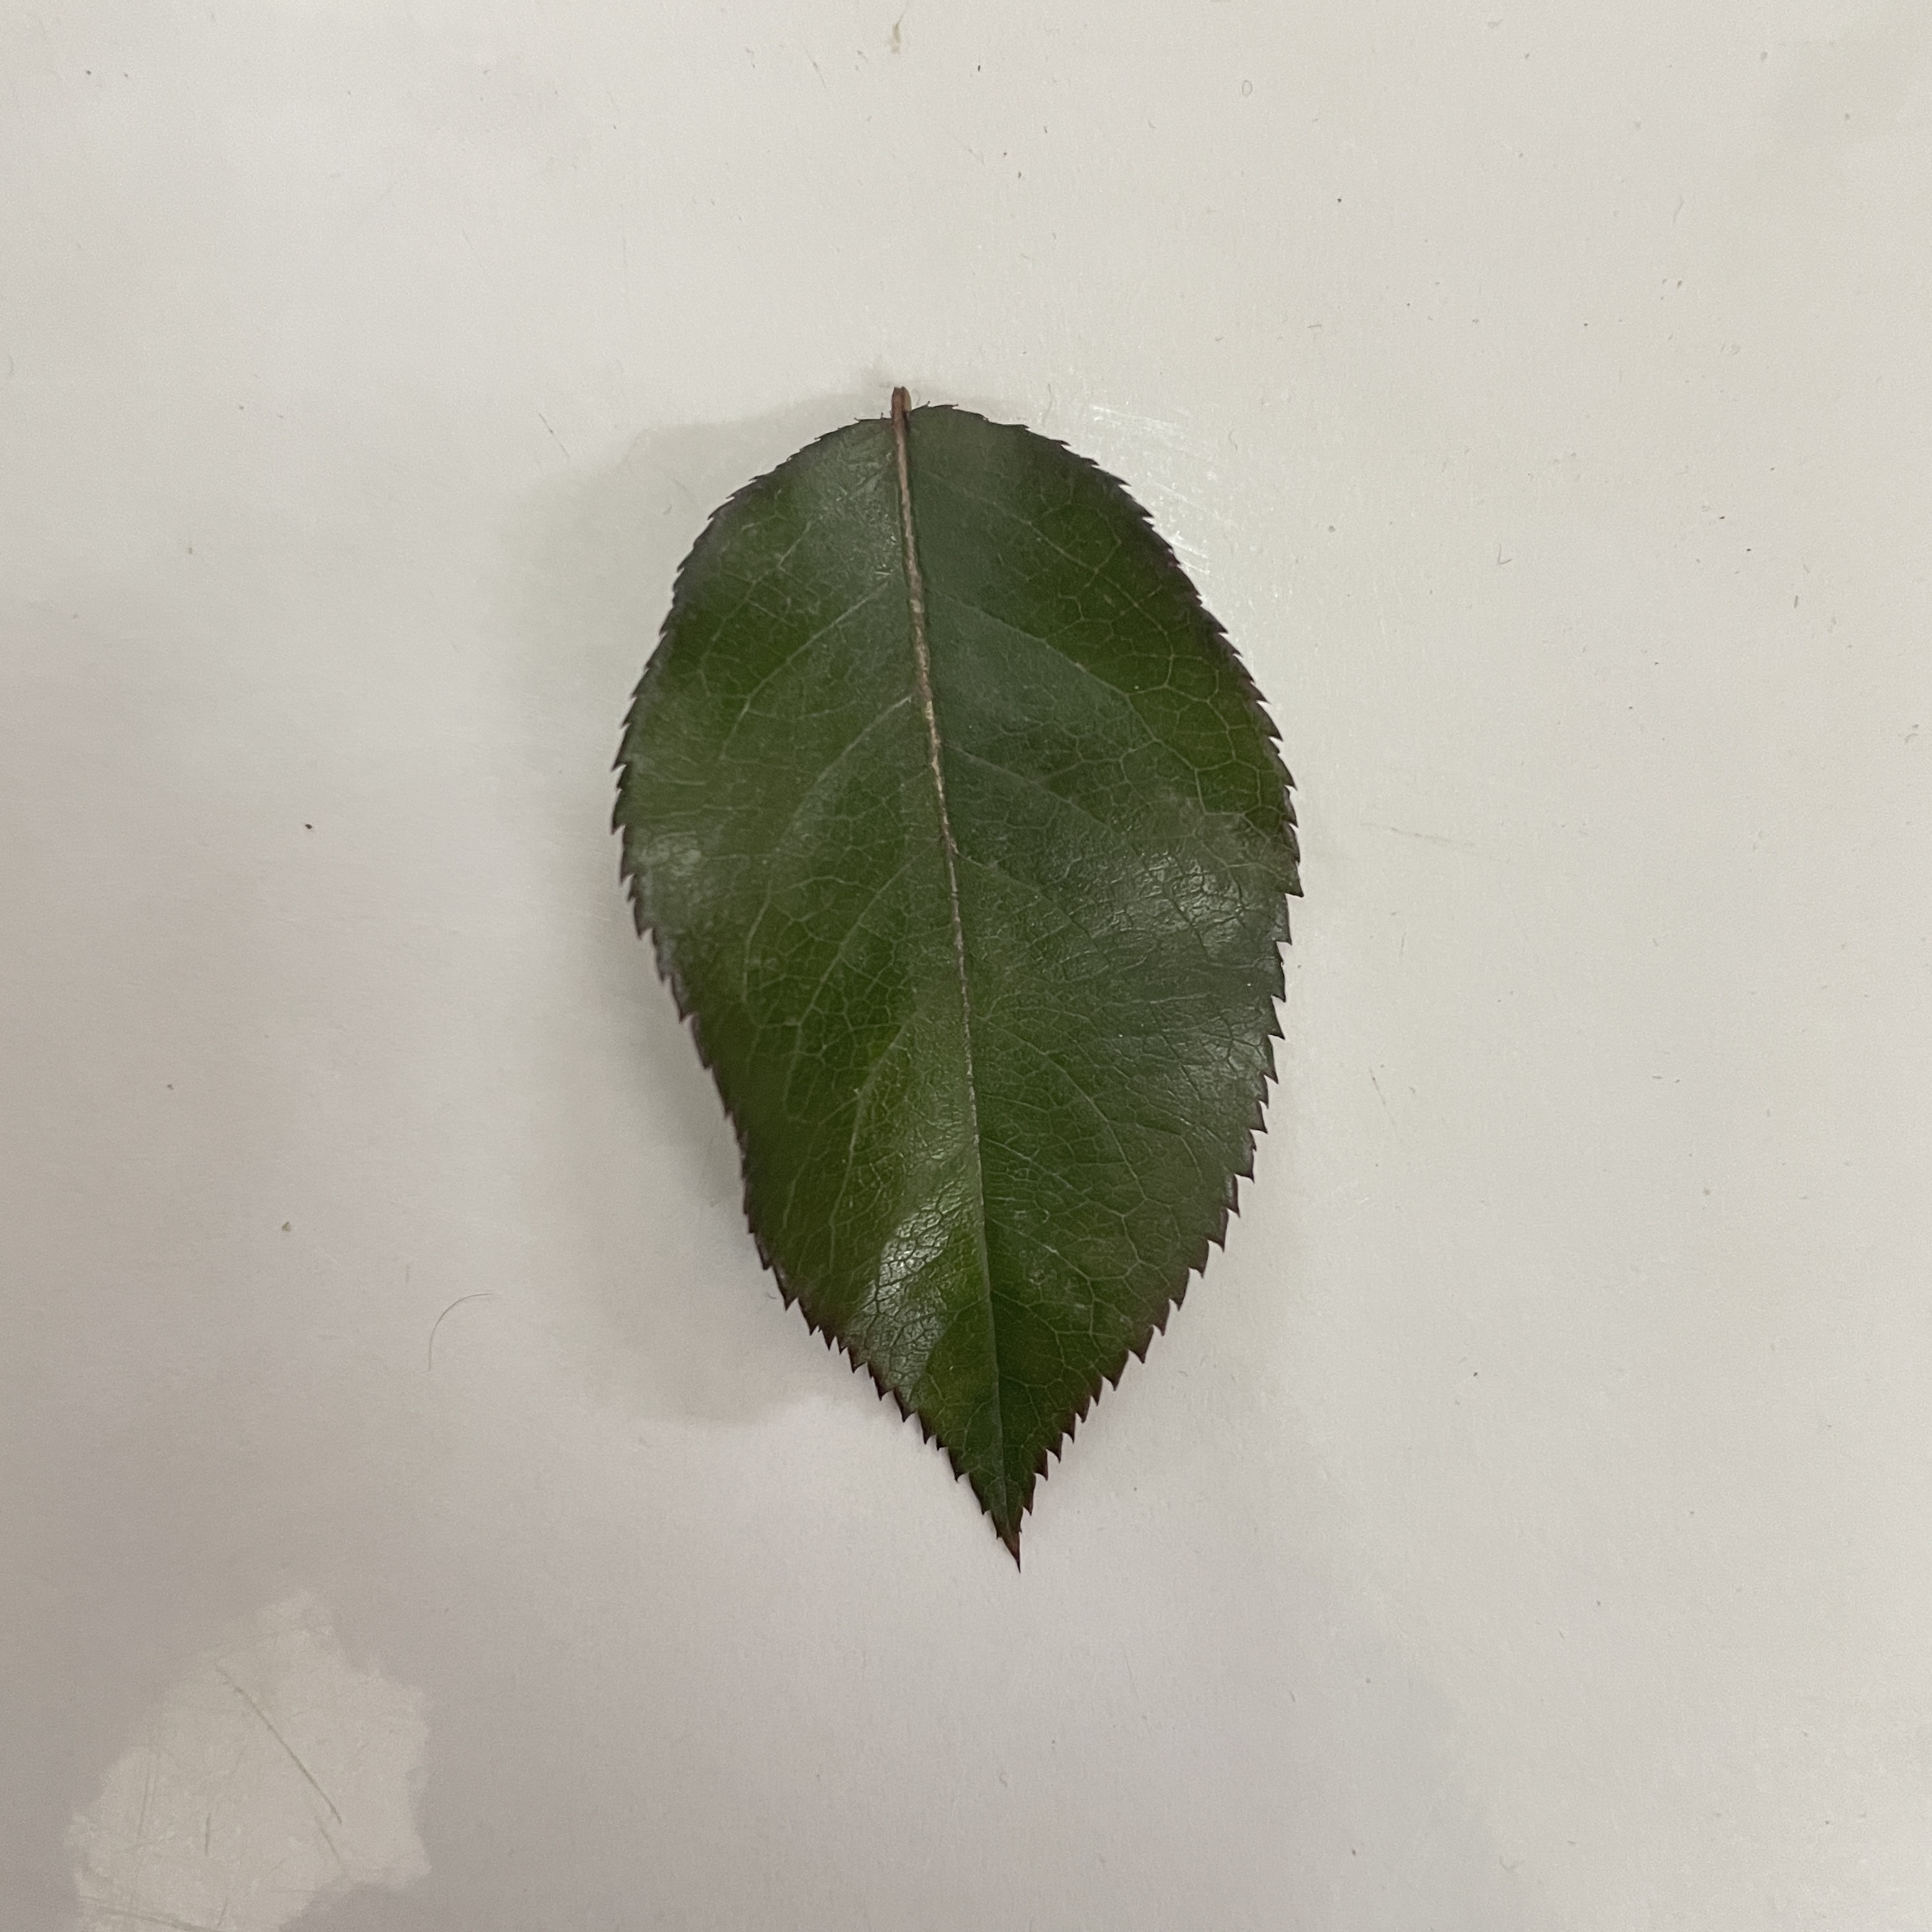
Label: Healthy Leaf